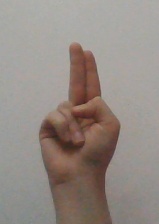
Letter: taa